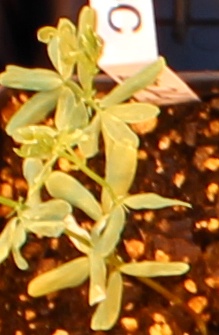
Label: Lentil